MAX Orange Line (TriMet)

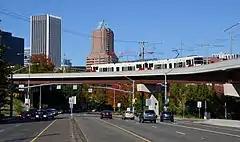
refer to caption

The Orange Line serves the Portland–Milwaukie segment. This segment begins in downtown Portland at a junction on the southern end of the Portland Transit Mall just west of Southwest 5th and Lincoln. From here, the tracks enter the median of Southwest Lincoln Street and head east to an elevated viaduct after crossing Southwest Naito Parkway. The viaduct carries the line over South Harbor Drive and River Parkway and in between Interstate 5 and South Moody Avenue to the South Waterfront, where it merges with the Portland Streetcar and crosses the Willamette River via Tilikum Crossing.